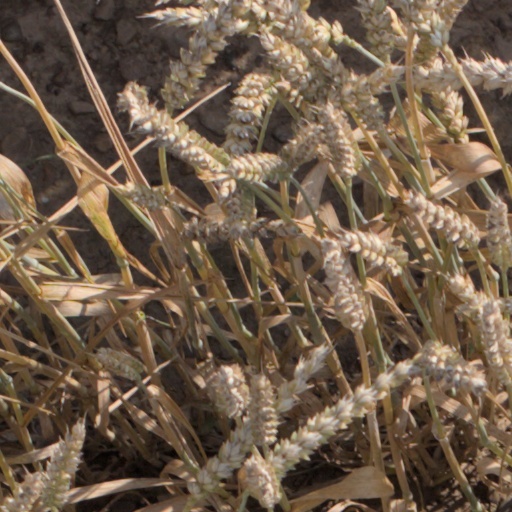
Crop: wheat